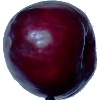
Label: Plum 2